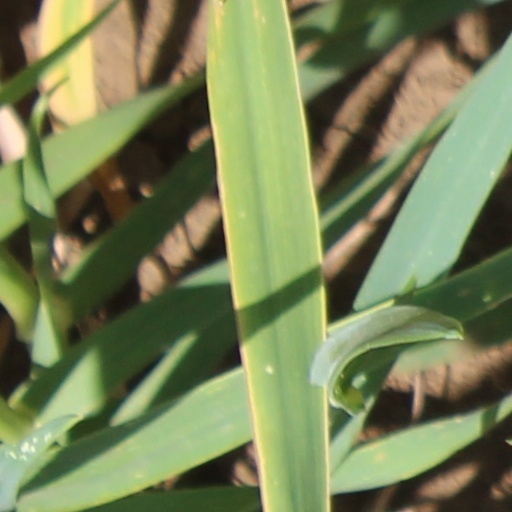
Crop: wheat